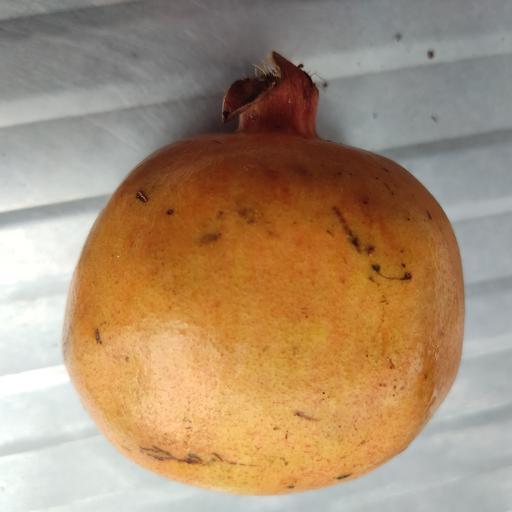
Crop type: Pomegranate